Dal Shabet

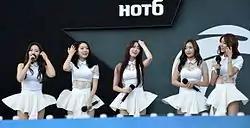
Dal Shabet at HOT6 LoL Summer 2014 Final

In early January, it was announced that Dal Shabet were to become the main models of Korean luxury brand 'SONOVI'.